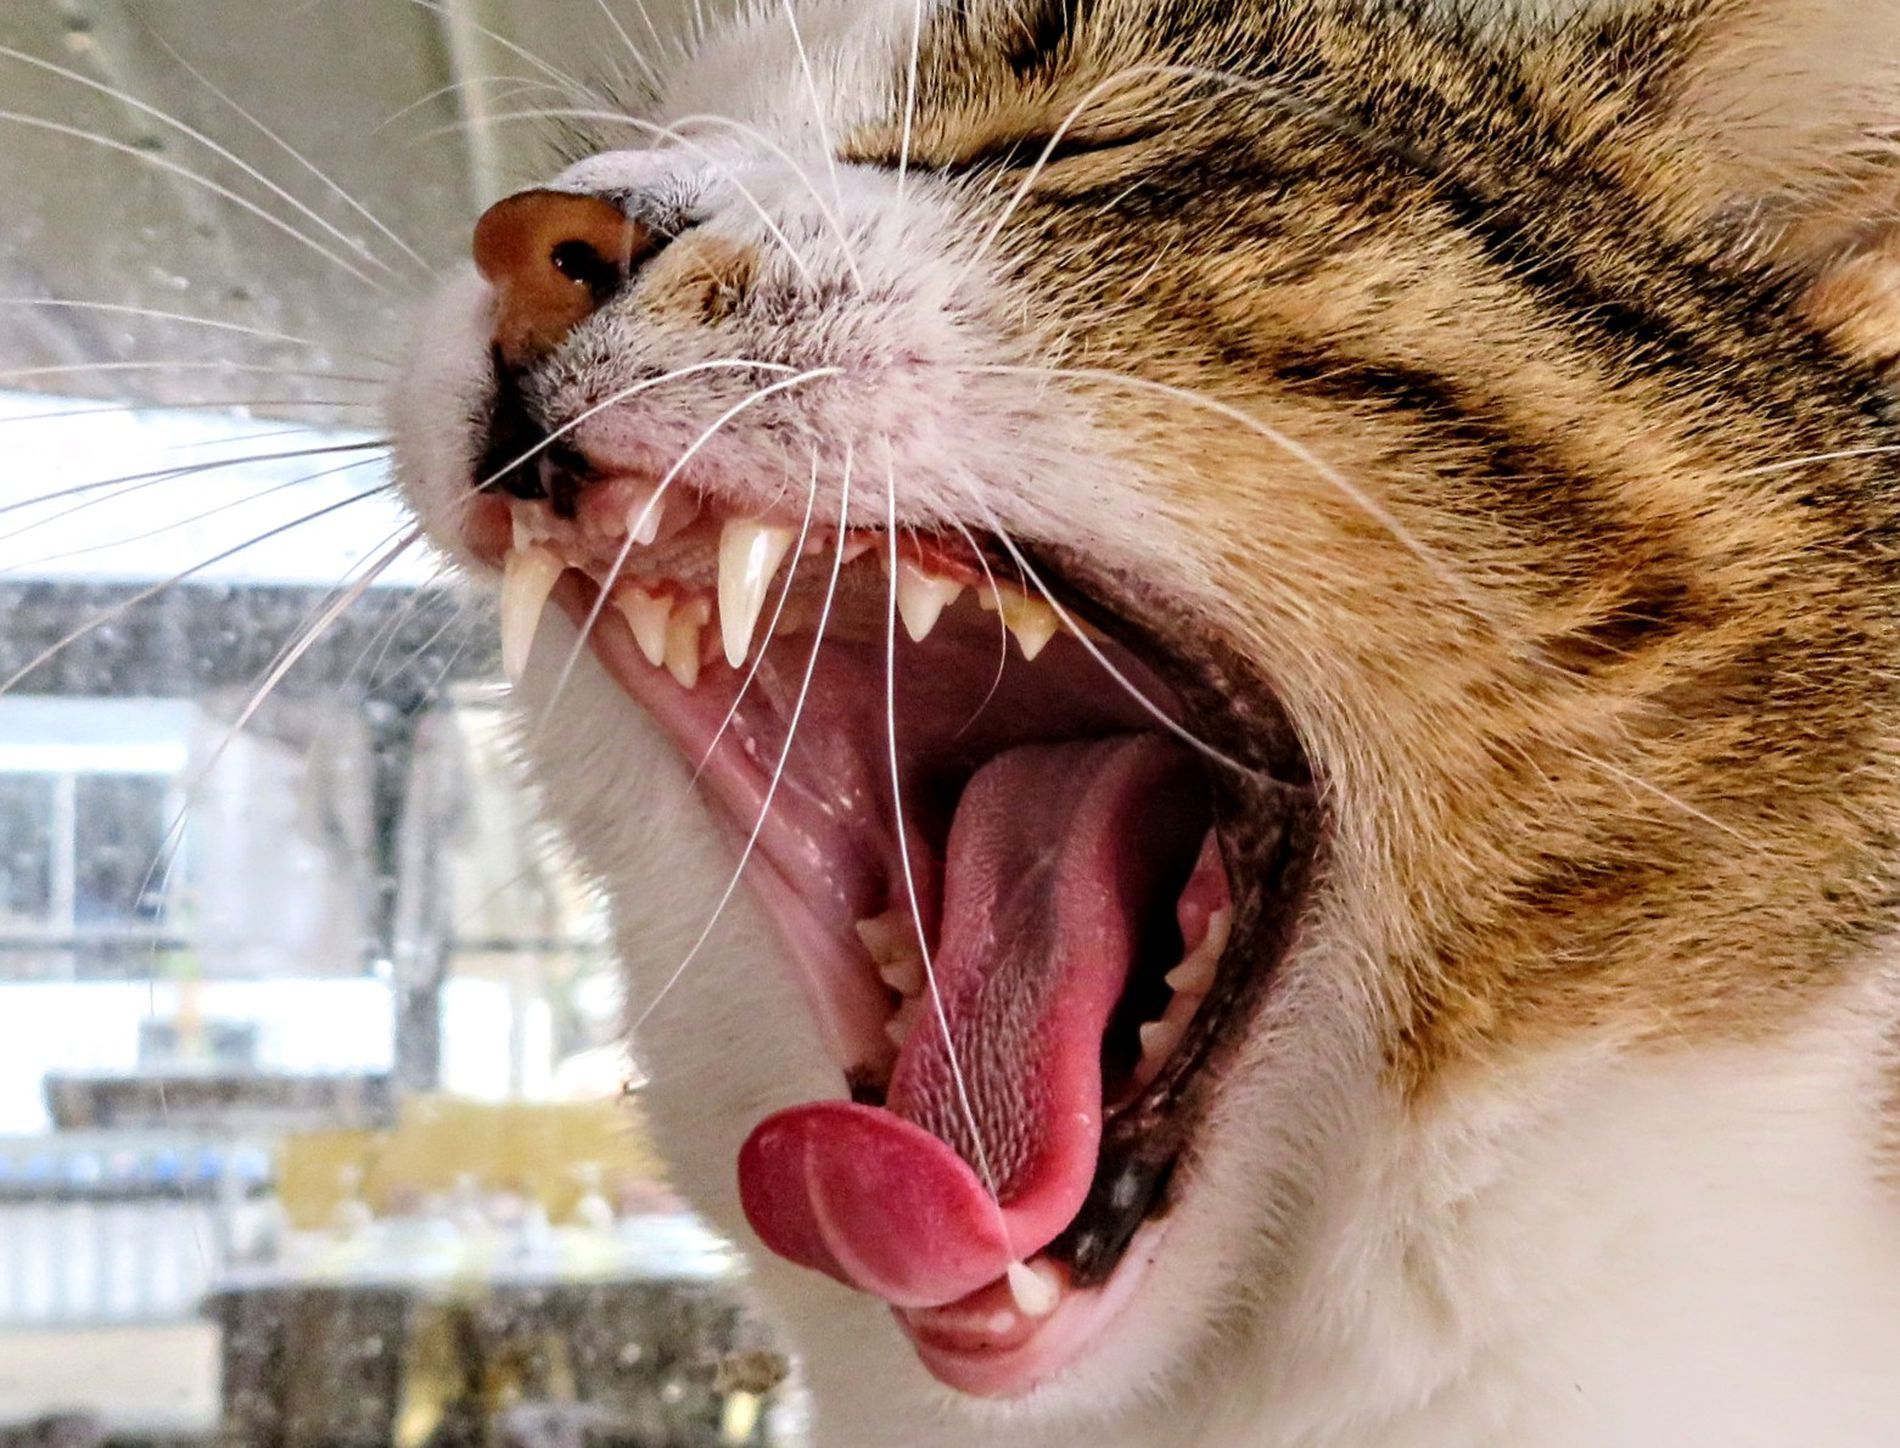
A Cat Yawning
The image shows a cat that has just woken up, opening its mouth in a yawn. It appears against a blurred background that draws focus to the cat.
Close shot. The image shows a cat with its mouth open in a yawn. The lighting is bright and diffused, clearly highlighting the cat's details and expression. The color palette is soft and simple, giving the scene a realistic touch. The overall atmosphere is contemplative, emphasizing the cat's fine details.
Labels: Body Part, Mouth, Person, Teeth, Tongue, Animal, Cat, Mammal, Pet, Blurry Background
Camera: Canon Canon PowerShot SX720 HS
Lens: 4.3 - 172.0 mm, 4-172mm
Aperture: F3.3
Exposure: 1/200 sec
ISO: 320
Focal length: 4.3 mm